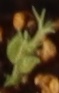
Label: Field Pea